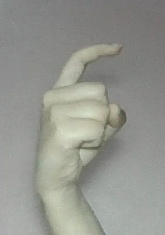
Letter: ra